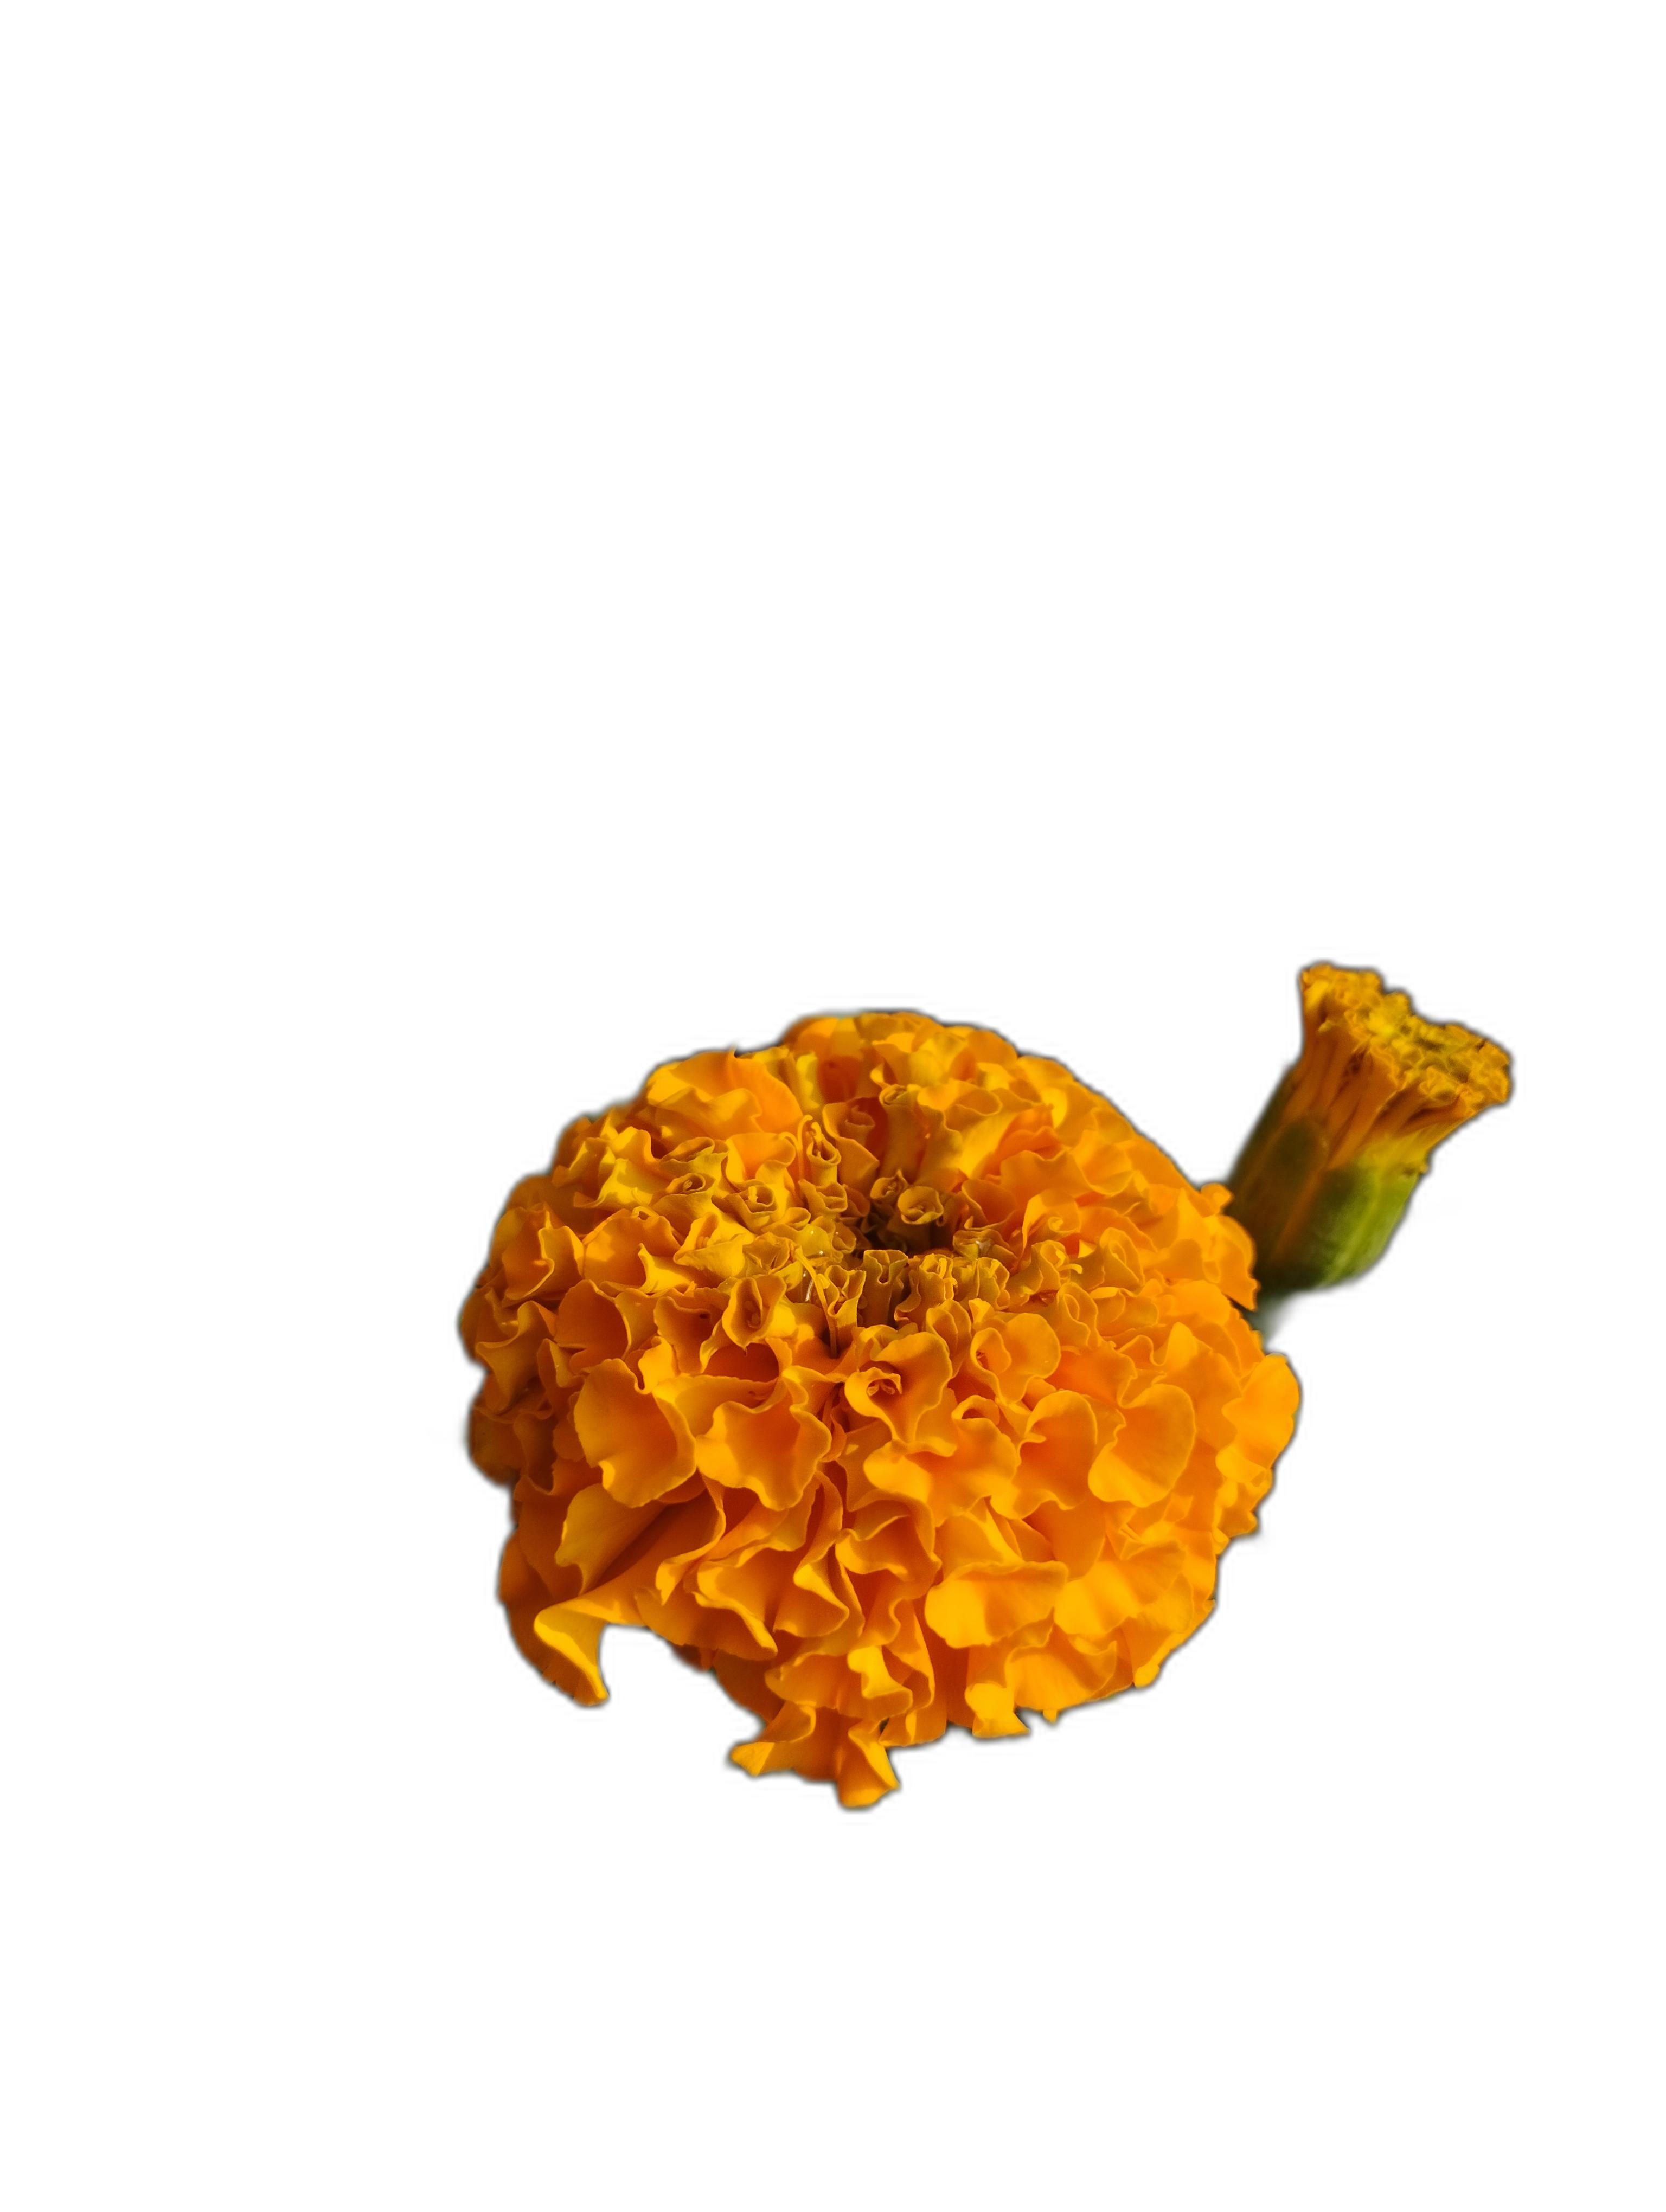
Label: Marigold